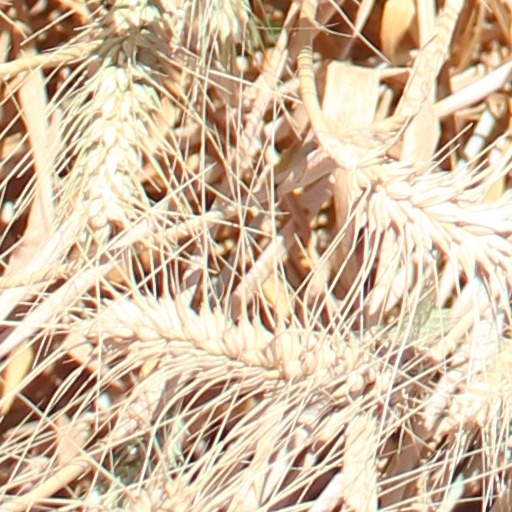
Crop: wheat